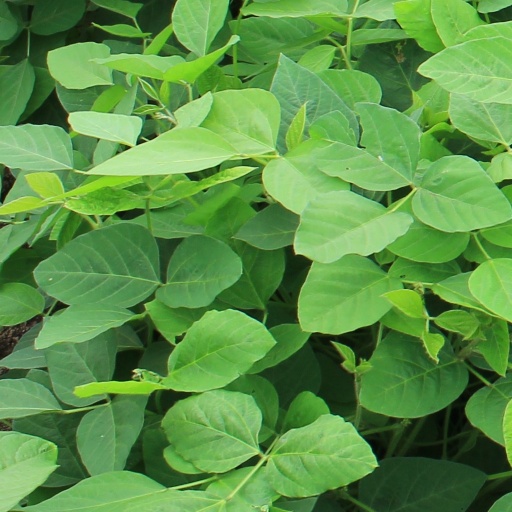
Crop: soybean